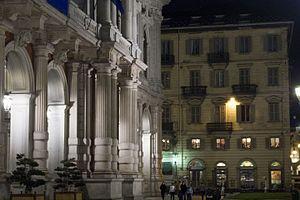
Le palais Carignan est un palais baroque situé à Turin, en Italie.